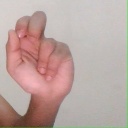
अक्षर: ढ